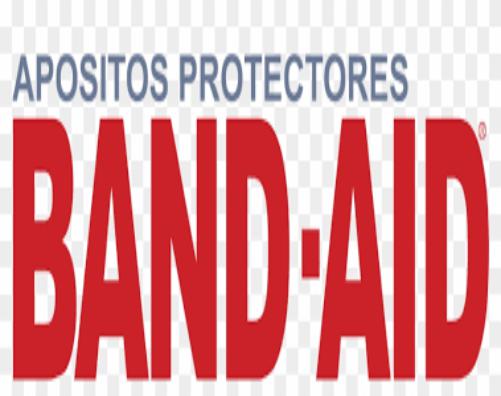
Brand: band-aid
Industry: Medical